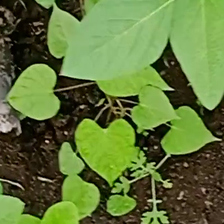
Weed species: Obscure_morning _glory(Ipomoea obscura)